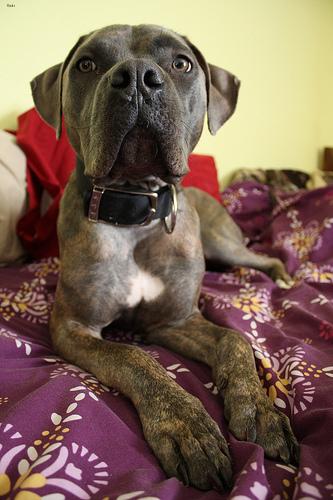
Breed: american pit bull terrier